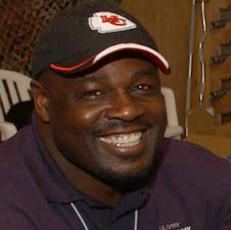
Age: 44